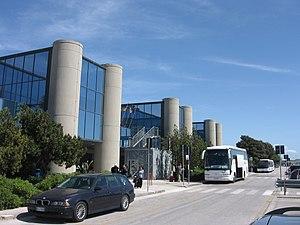
L’aéroport de Trapani est un aéroport militaire, ouvert au trafic civil, situé à 15 km au sud de Trapani, en Sicile, également connu sous le nom d’aéroport Vincenzo Florio. Il a accueilli 1 470 508 passagers en 2011, ce qui en fait le troisième aéroport de Sicile.